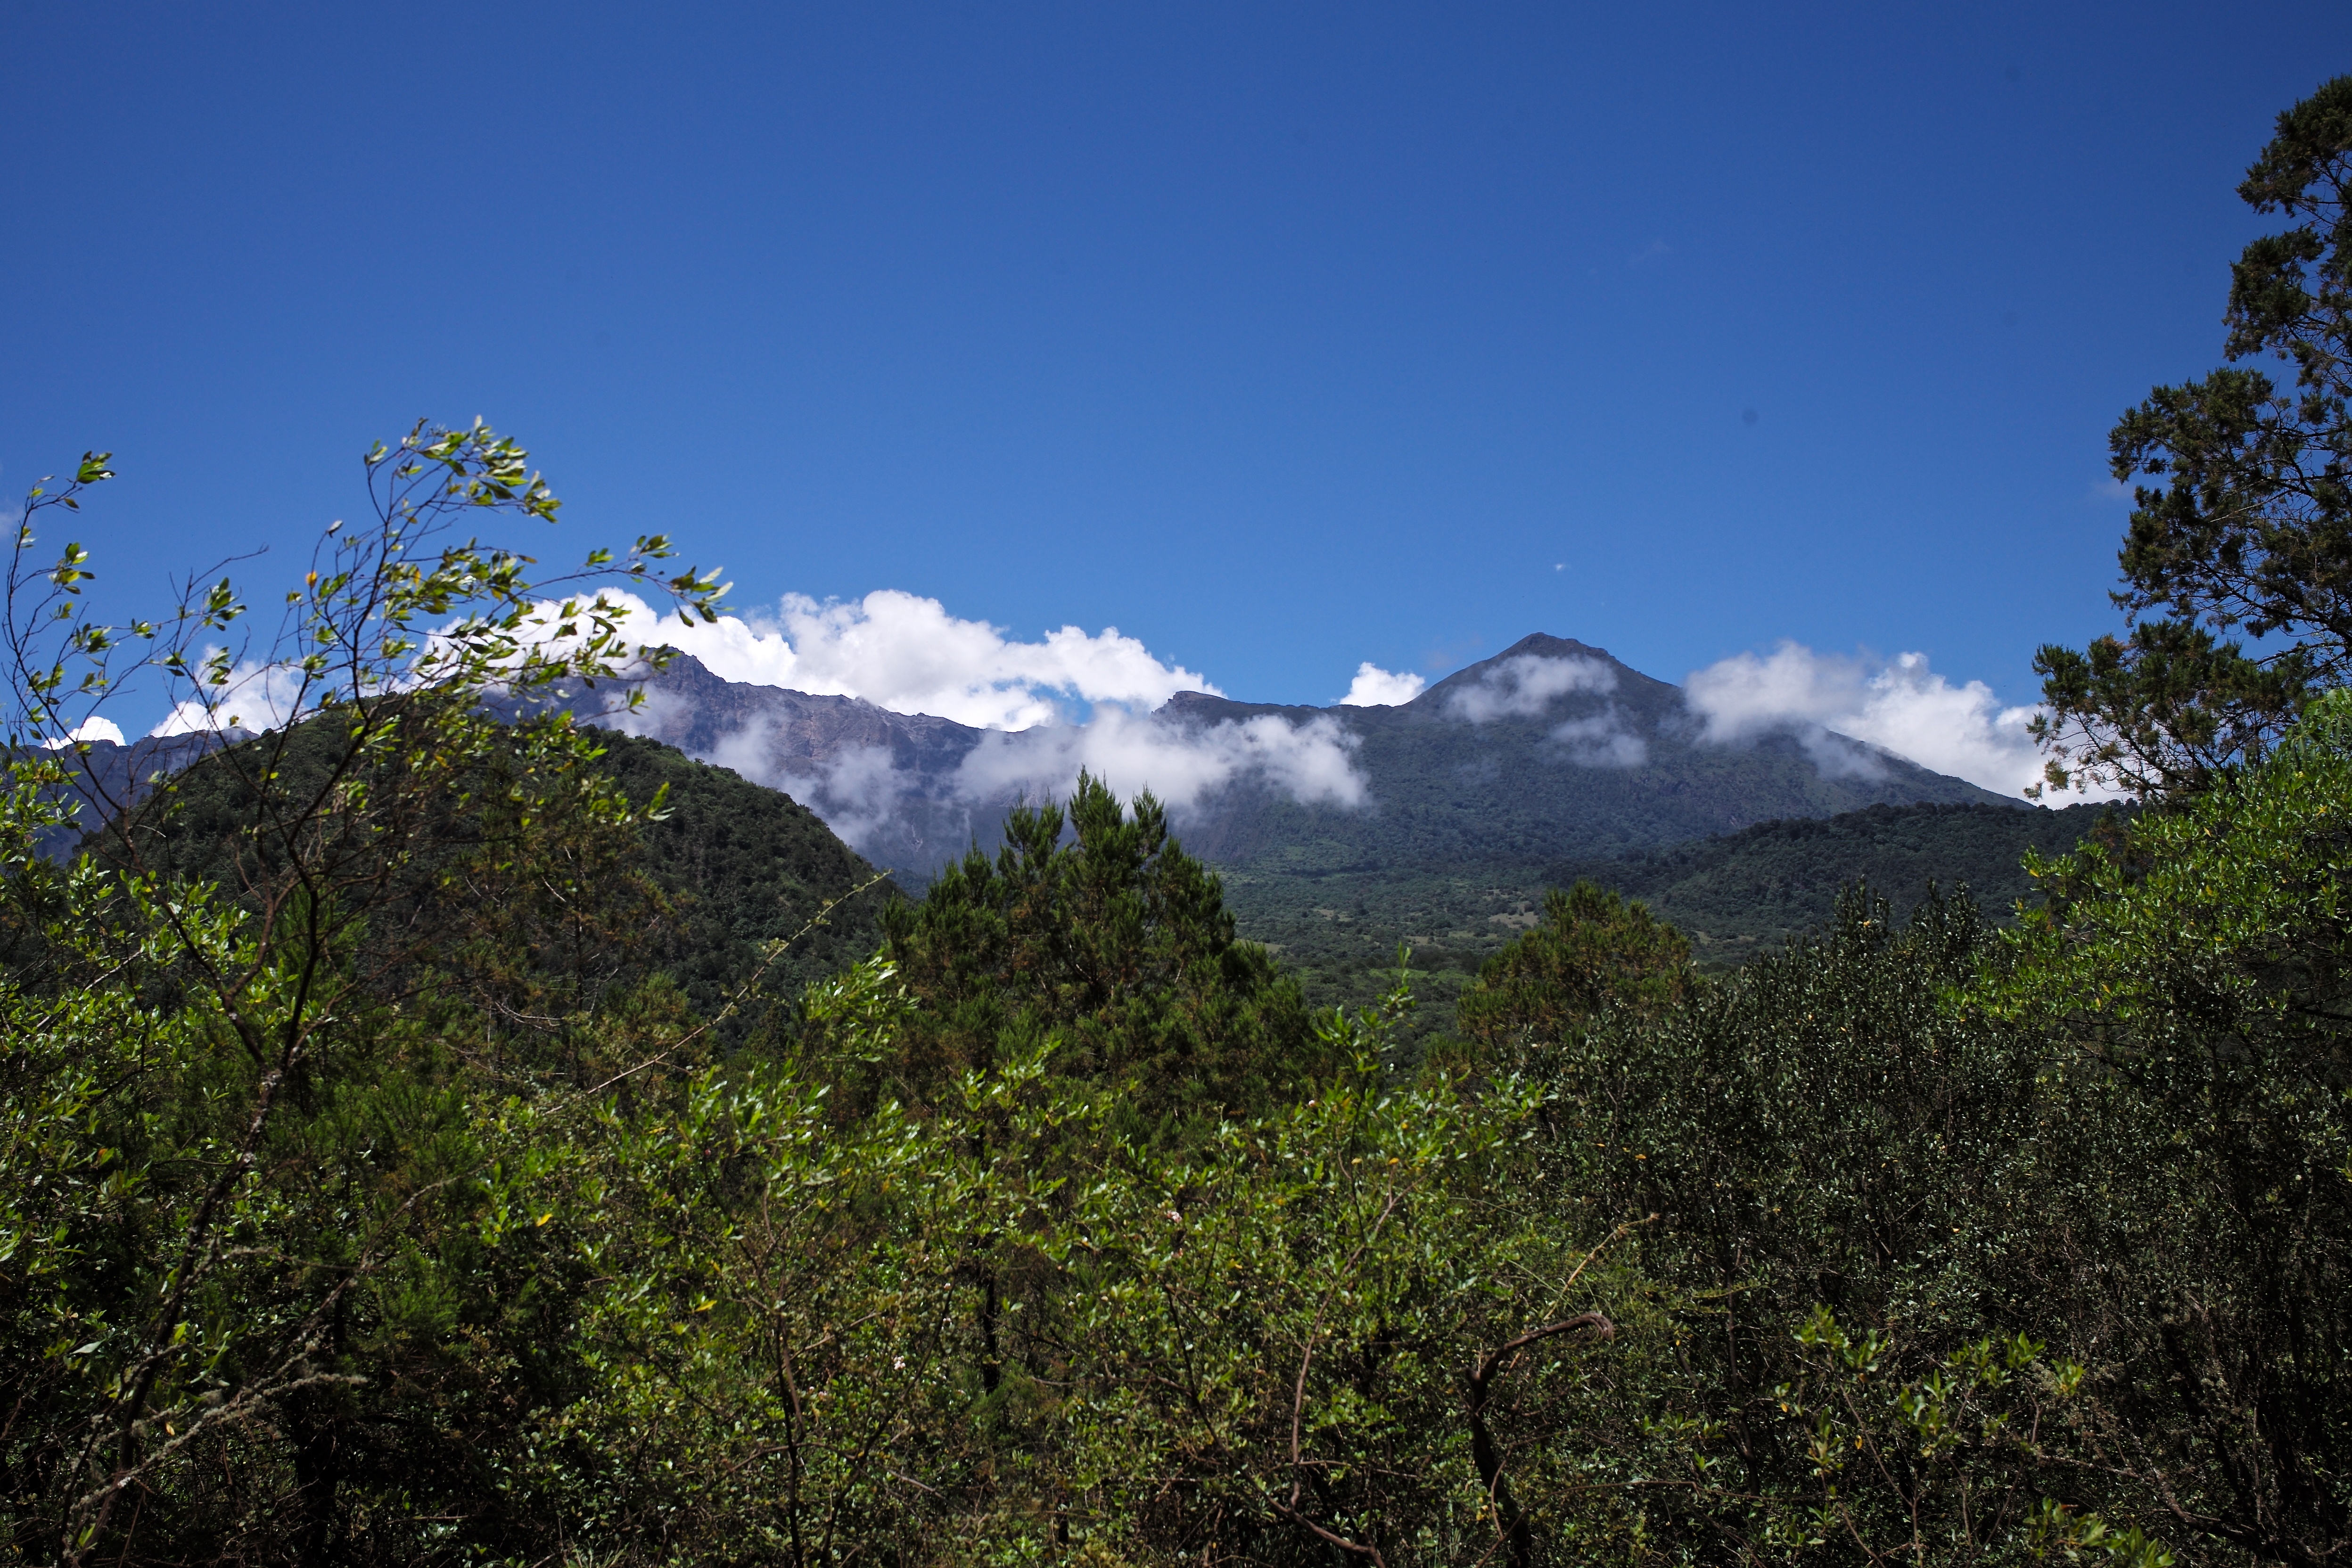
landscape, tree, nature, forest, wilderness, mountain, cloud, sky, meadow, hill, valley, mountain range, clear, jungle, africa, park, volcano, blue, national park, ridge, m, rainforest, mount, plateau, tanzania, 28, november, habitat, leica, 240, summicron, safari, arusha, meru, ecosystem, landform, natural environment, geographical feature, atmospheric phenomenon, mountainous landforms